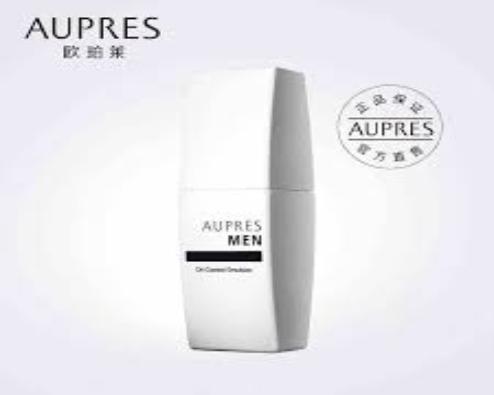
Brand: AUPRES
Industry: Necessities